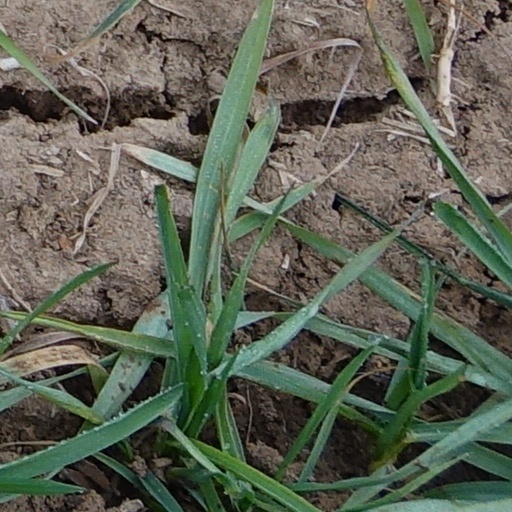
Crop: wheat